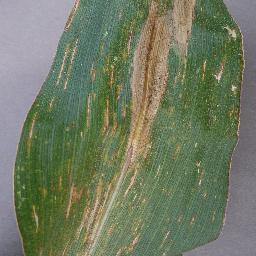
Label: Corn_(Maize)___Gray_Leaf_Spot_(Cercospora)